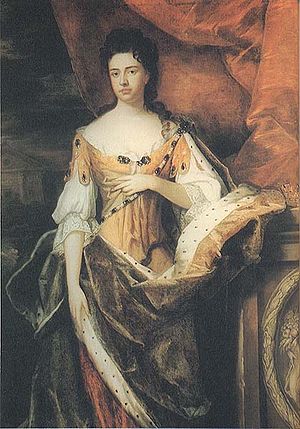
John Churchill, 1. hertug af Marlborough / Kriseår (1678–1700) / Pfalziske Arvefølgekrig
Princesse Anne ca. 1690 af Michael Dahl.
John Churchill, 1. hertug af Marlborough KG var en engelsk soldat og statsmand, hvis karriere strakte sig over fem regenters tid i slutningen af det 17. og begyndelsen af det 18. århundrede. Han begyndte som en uanselig page ved Stuarternes hof i England, men hans medfødte mod på slagmarken sikrede ham hurtig forfremmelse og anerkendelse fra hans herre og mentor, Jakob, hertug af York. Da Jakob blev konge i 1685, spillede Churchill en stor rolle ved nedkæmpelsen af Hertugen af Monmouths opgør, men blot tre år senere opgav Churchill den katolske konge til fordel for protestanten Vilhelm af Oranje.